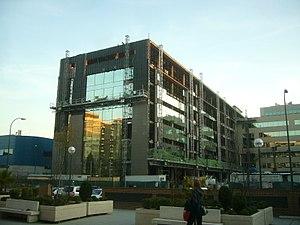
Nouvelle siege d'everis à Virgen del Cortijo (Madrid).